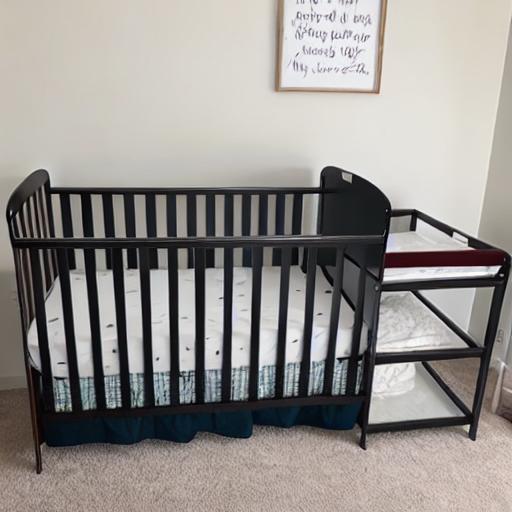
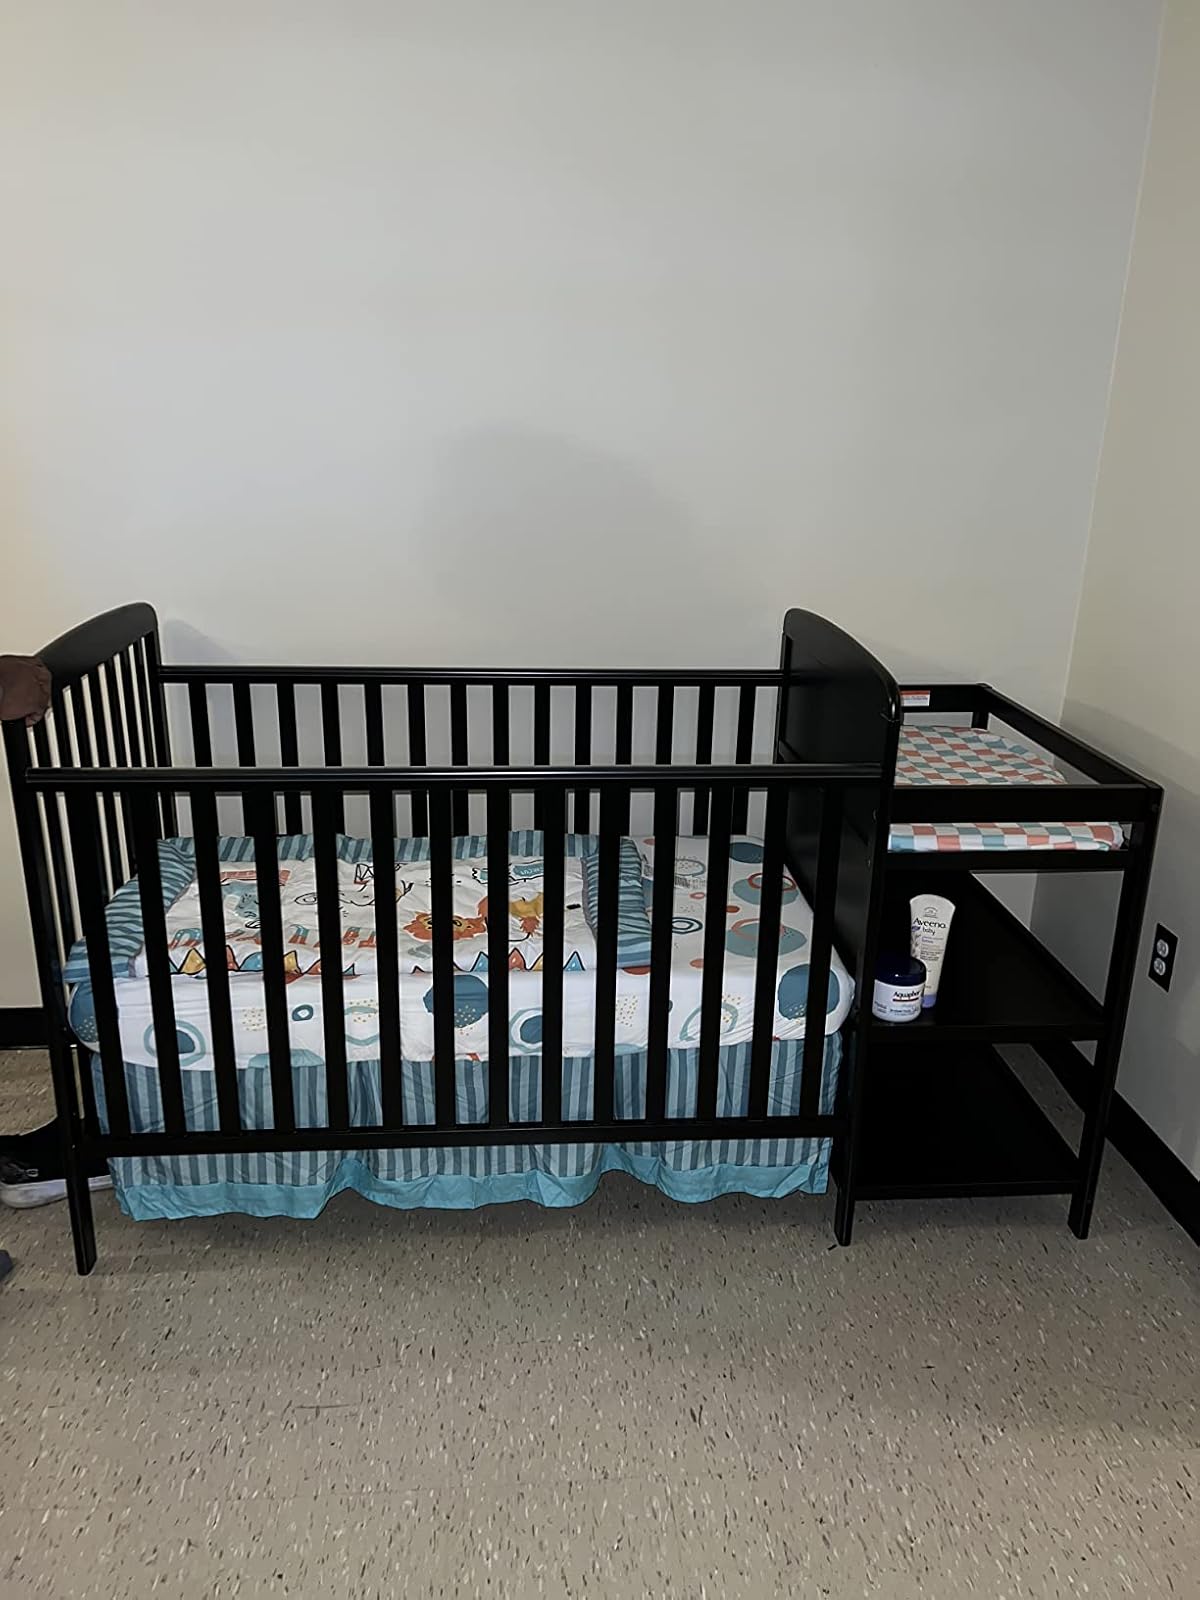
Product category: products_crib
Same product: no